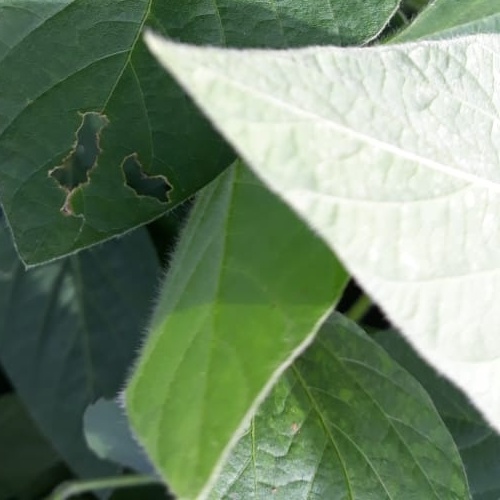
Label: Caterpillar